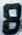
Number: 8